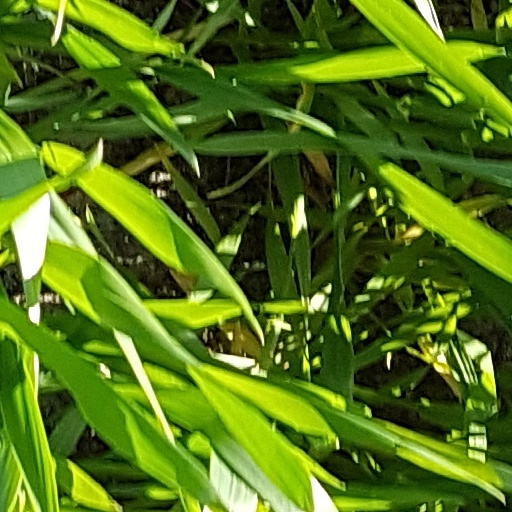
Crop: wheat